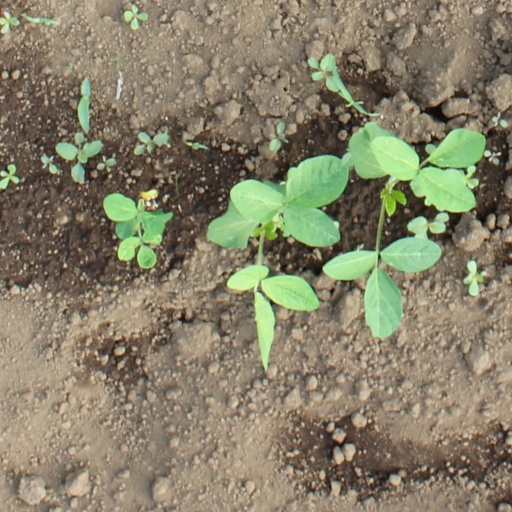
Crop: soybean